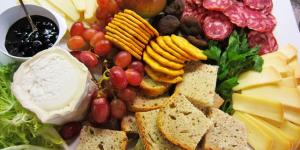
aperitivos faciles para nochevieja